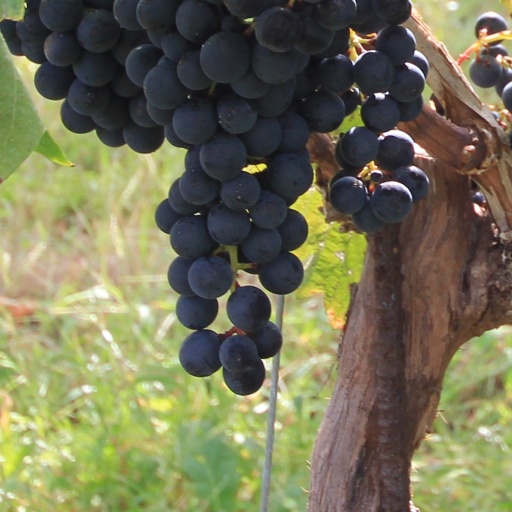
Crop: grape